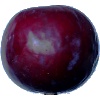
Label: Plum 2